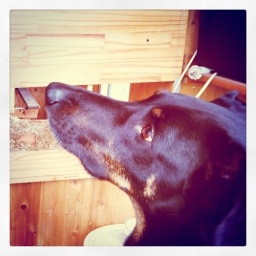
Giant dog in the hen house